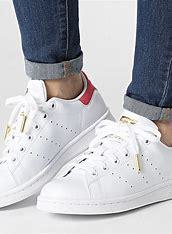
Brand: adidas
Model: Originals Stan Smith